Indo-Roman trade relations

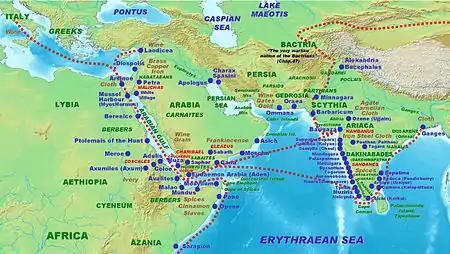
Roman trade in the subcontinent according to the "Periplus Maris Erythraei" 1st century CE

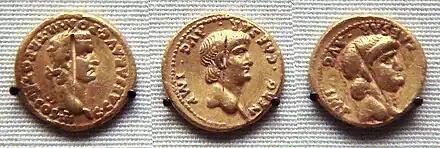
Roman gold coins excavated in Pudukottai, Tamil Nadu, India. One coin of Caligula (37–41 CE), and two coins of Nero (54–68). British Museum.

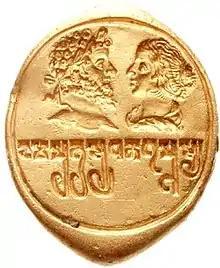
Kushan ring with portraits of Septimius Severus and Julia Domna.

Indo-Roman trade relations (see also the spice trade and incense road) was trade between the Indian subcontinent and the Roman Empire in Europe and the Mediterranean Sea. Trade through the overland caravan routes via Asia Minor and the Middle East, though at a relative trickle compared to later times, preceded the southern trade route via the Red Sea, which started around the beginning of the Common Era (CE), following the reign of Augustus and his conquest of Egypt in 30 BCE.